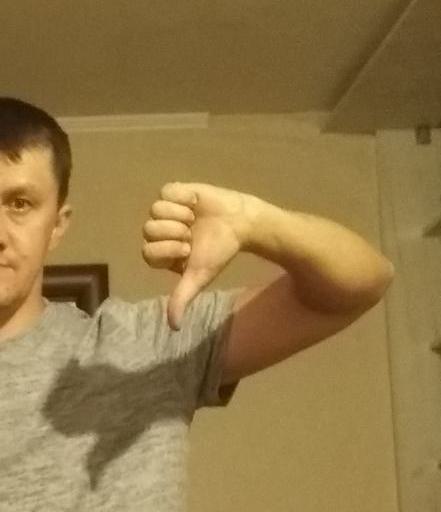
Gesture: dislike